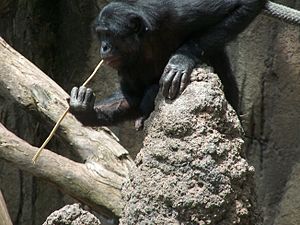
Redskabsbrug
Bonobo fisker efter termitter med en pind.
Redskabsbrug er anvendelse af objekter i en arbejdsopgave, f.eks. til at knuse en nød.